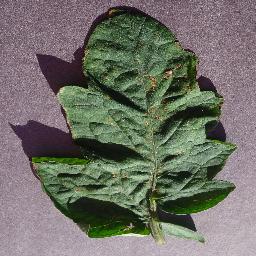
Label: Tomato___Target_Spot